Elevator to the Gallows

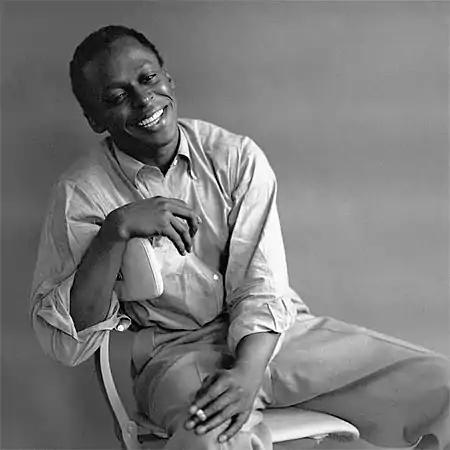
Miles Davis in 1956. The jazz trumpeter's score for "Elevator to the Gallows" is considered by many to be groundbreaking.

Miles Davis's score for the film is considered by many to be groundbreaking, with jazz critic Phil Johnson describing it as "the loneliest trumpet sound you will ever hear, and the model for sad-core music ever since. Hear it and weep." Richard Brody, film critic and writer for "The New Yorker", wrote in 2016 that the score itself is "better than the film, by far".